Churchill Brothers FC

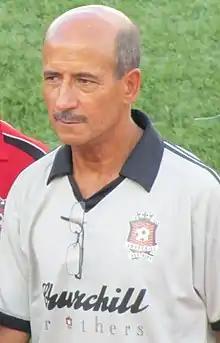
Manuel Gomes as the manager of Churchill Brothers in 2011

Churchill Brothers was managed by Singaporean Vincent Subramaniam for the 2010–11 season. The club went the rest of the season with Croatian Drago Mamić, who helped them win the IFA Shield that year.